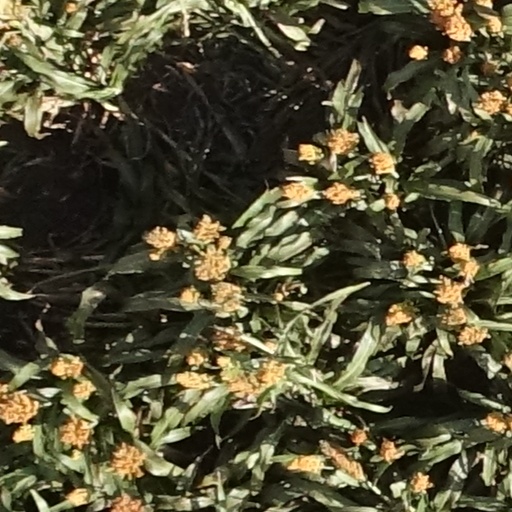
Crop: sorghum